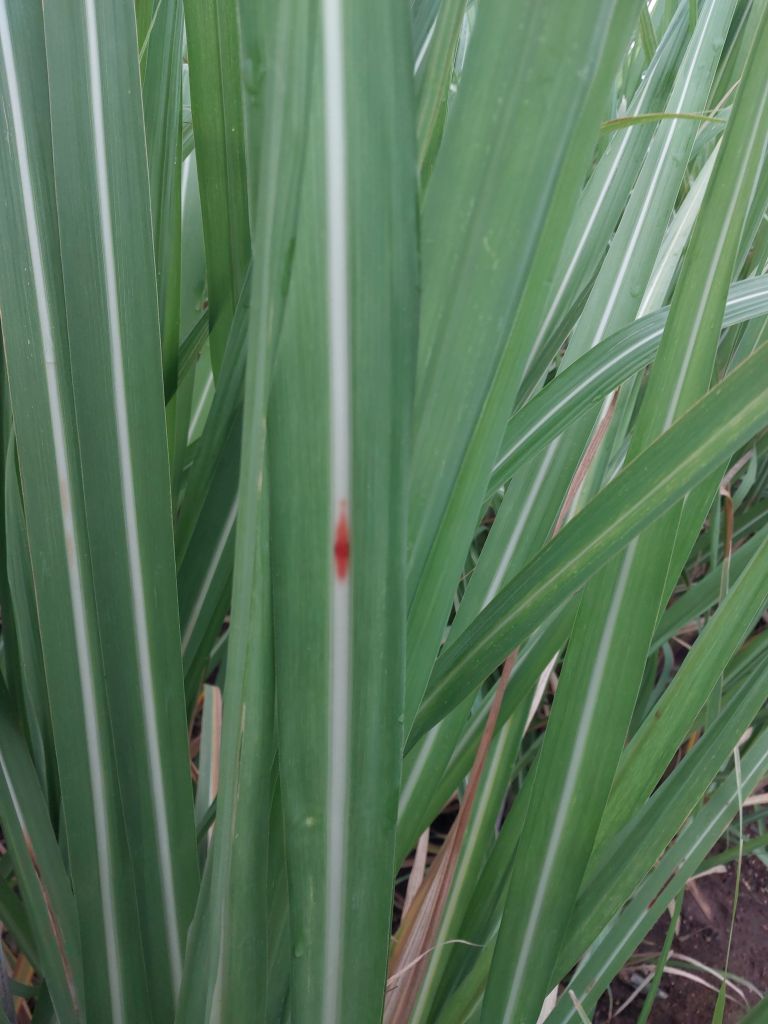
Label: Brown Spot